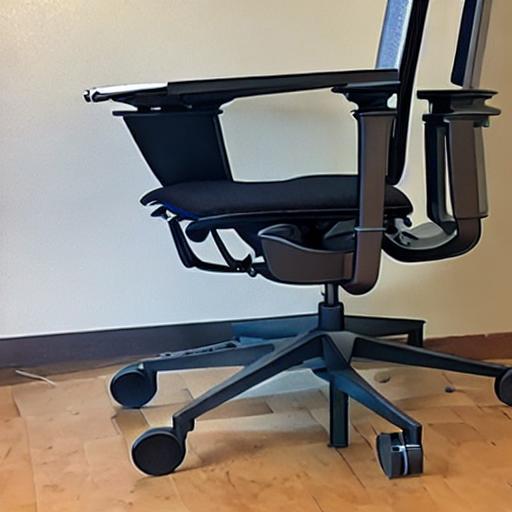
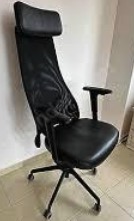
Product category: items_chair
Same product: no